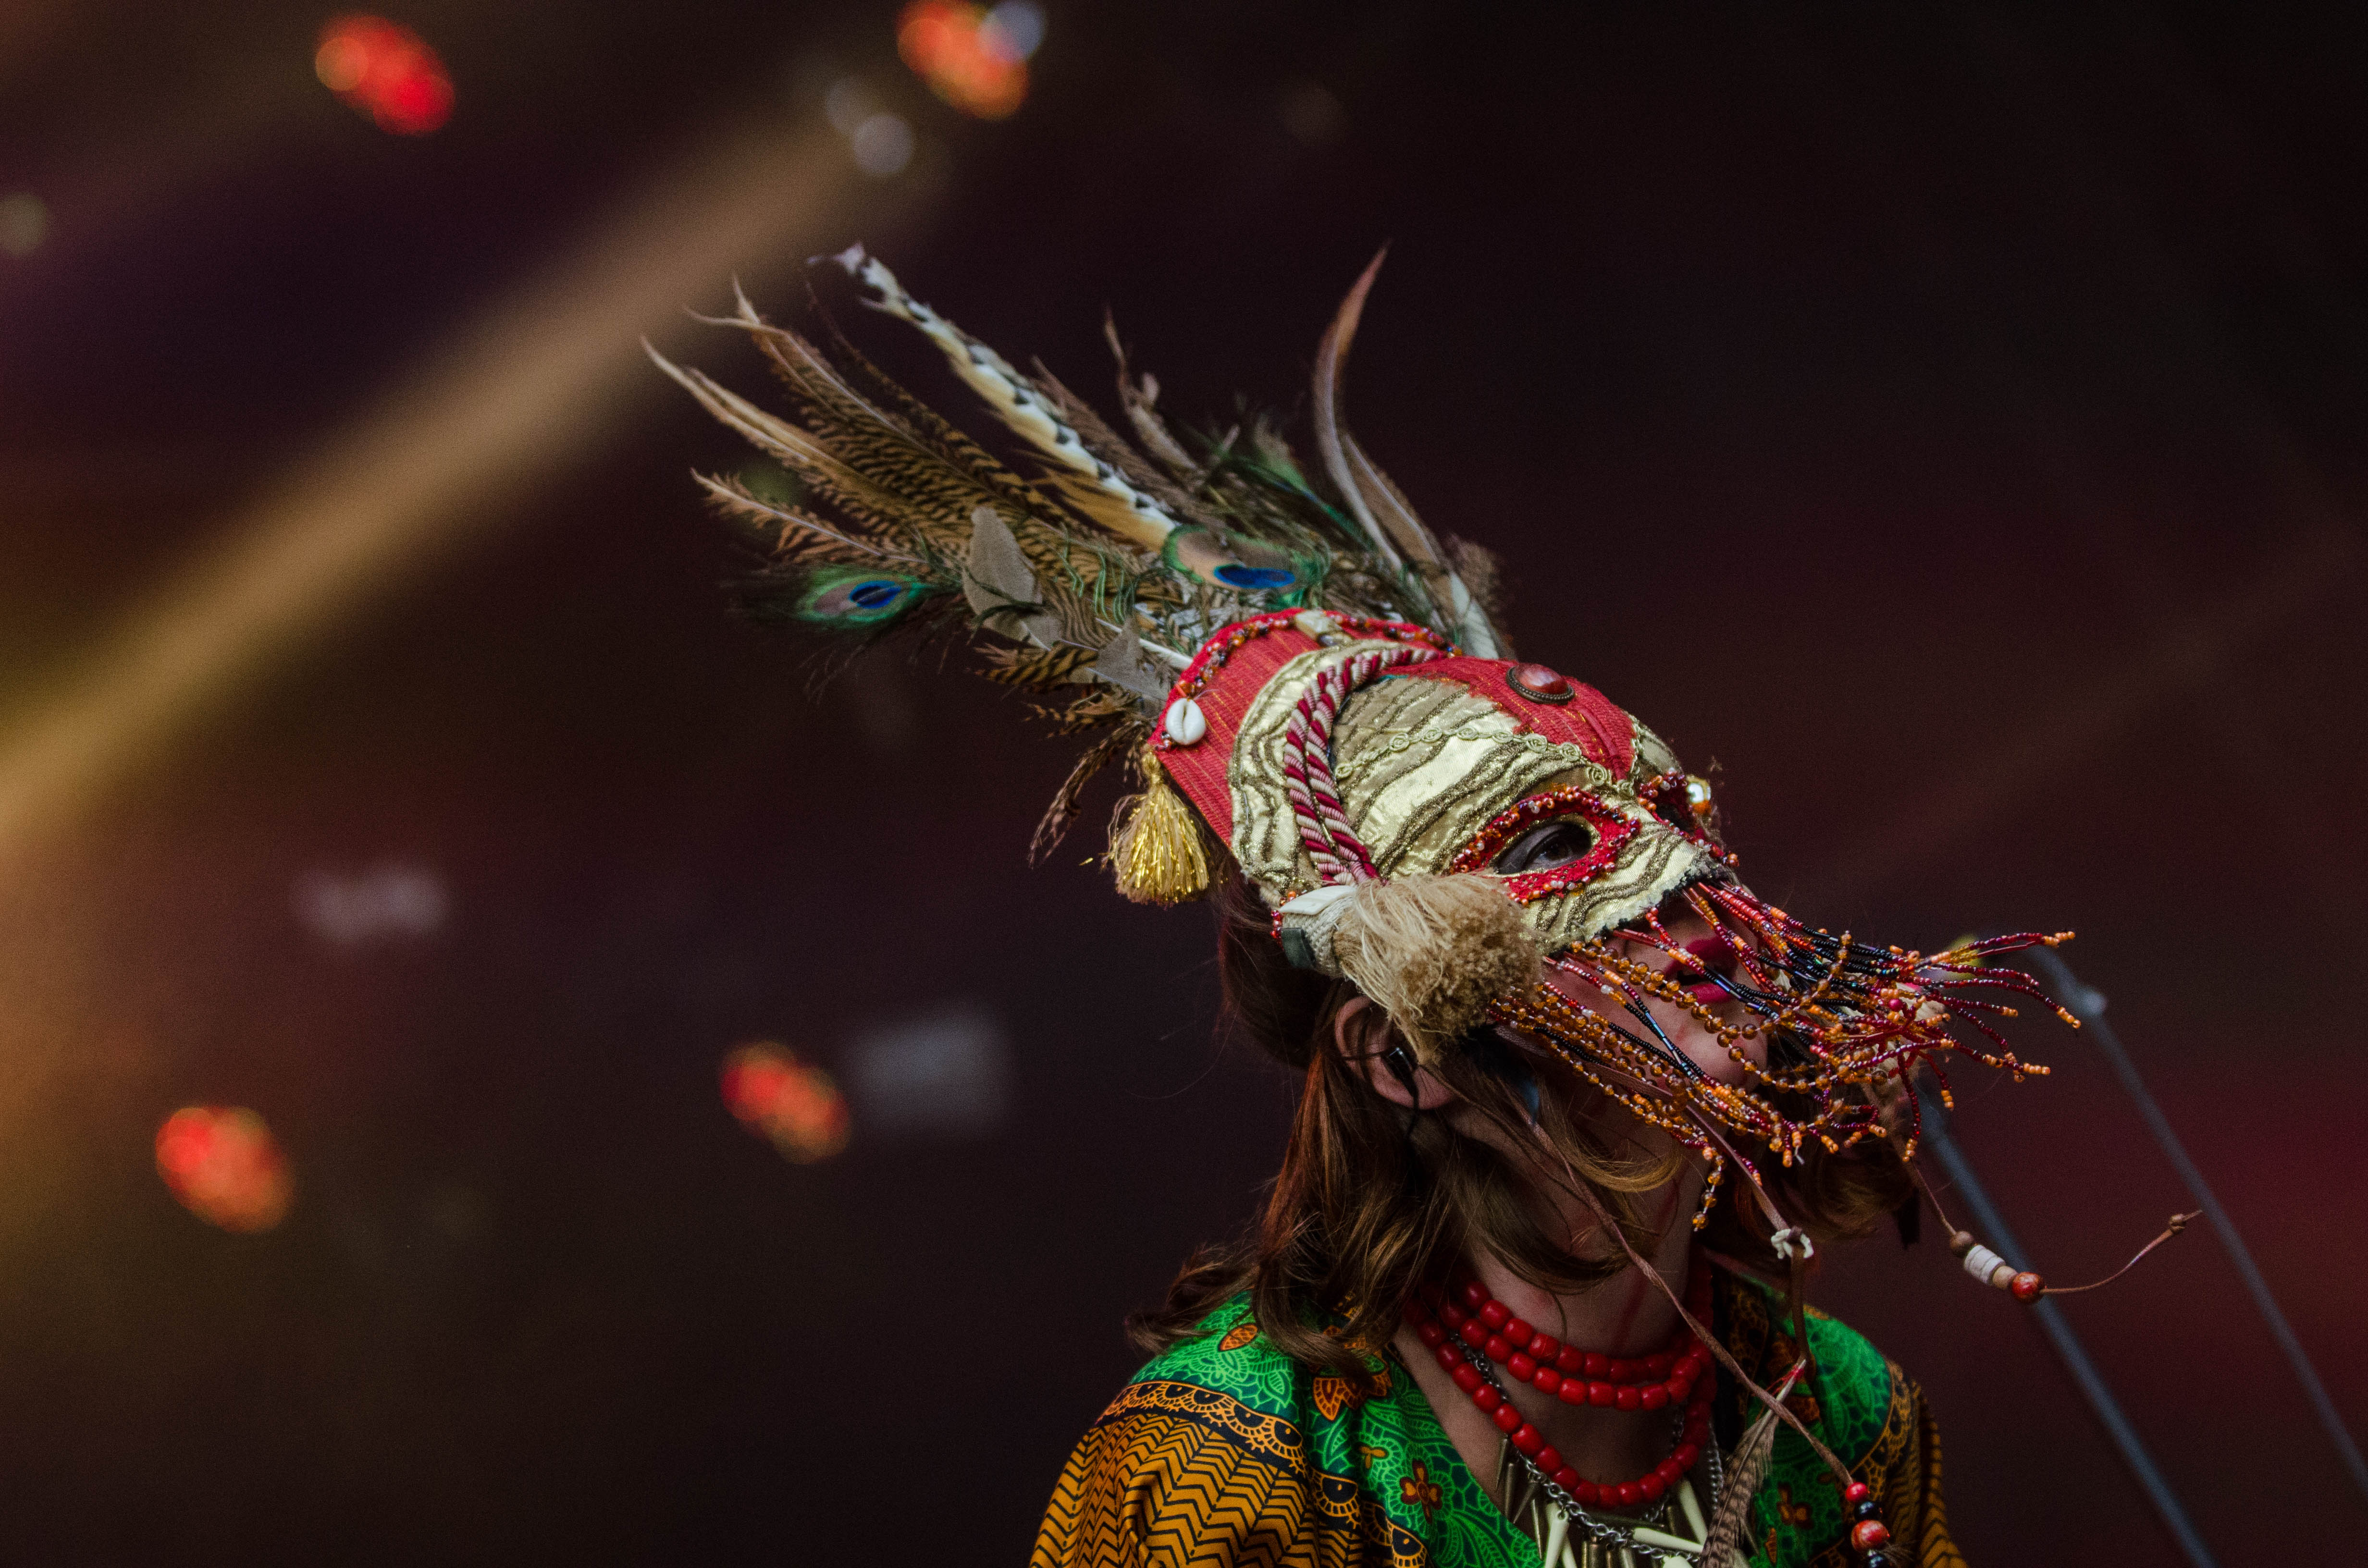
person, music, woman, celebration, concert, singer, band, red, carnival, colourful, color, artist, musician, colorful, art, festival, stage, mask, performance, costume, wear, veil, macro photography, Goat Les Ardentes 2016